West Burton power stations

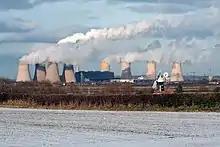
The cooling towers in 2009

Each of the four generators is designed for an output of 500 MW at 0.85 power factor with a terminal voltage of 22 kV. Hydrogen at a pressure of 414 kPaG (60 PSIG), is employed for cooling the stator core and rotor conductors, the gas being in direct contact with the rotor conductors, and water is used for cooling the stator conductors. Hydrogen coolers are arranged longitudinally in the upper part of the stator frame and the hydrogen is circulated by an axial flow blower mounted on the turbine end of the rotor shaft. The stator is of two-part construction, the core and windings being assembled in a skeleton inner